Cerberus

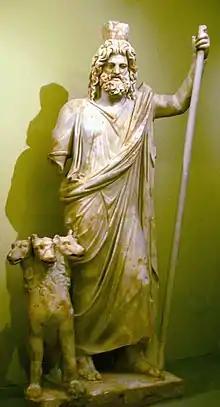
Cerberus and Hades/Serapis. Heraklion Archaeological Museum, Crete, Greece.

The etymology of Cerberus' name is uncertain. Ogden refers to attempts to establish an Indo-European etymology as "not yet successful". It has been claimed to be related to the Sanskrit word सर्वरा "sarvarā", used as an epithet of one of the dogs of Yama, from a Proto-Indo-European word *"k̑érberos", meaning "spotted". Lincoln (1991), among others, critiques this etymology. This etymology was also rejected by Manfred Mayrhofer, who proposed an Austro-Asiatic origin for the word, and by Beekes. Lincoln notes a similarity between Cerberus and the Norse mythological dog Garmr, relating both names to a Proto-Indo-European root "*ger-" "to growl" (perhaps with the suffixes "-*m/*b" and "-*r"). However, as Ogden observes, this analysis actually requires "Kerberos" and "Garmr" to be derived from two "different" Indo-European roots (*"ker-" and *"gher-" respectively), and so does not actually establish a relationship between the two names.